Bernstorffsgade

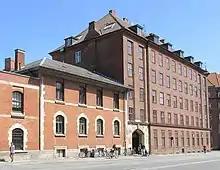
Part of the Western Power Station complex to the left and Copenhagen Municipality's building at No. 17 to the right

Across the street from the Central Mail Building is the former Western Power Station. Inaugurated by Københavns Belysningsvæsen in 1898, it was the second power station to be built in Copenhagen. The Historicist building was designed by city architect Ludvig Fenger and features a turret topped by a large lantern at the corner. The disused plant has been converted into a district cooling plant and administration office for HOFOR, Greater Copenhagen's largest utility company.